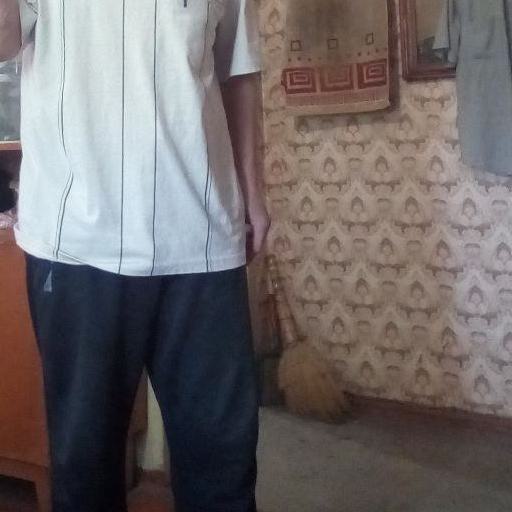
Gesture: no_gesture